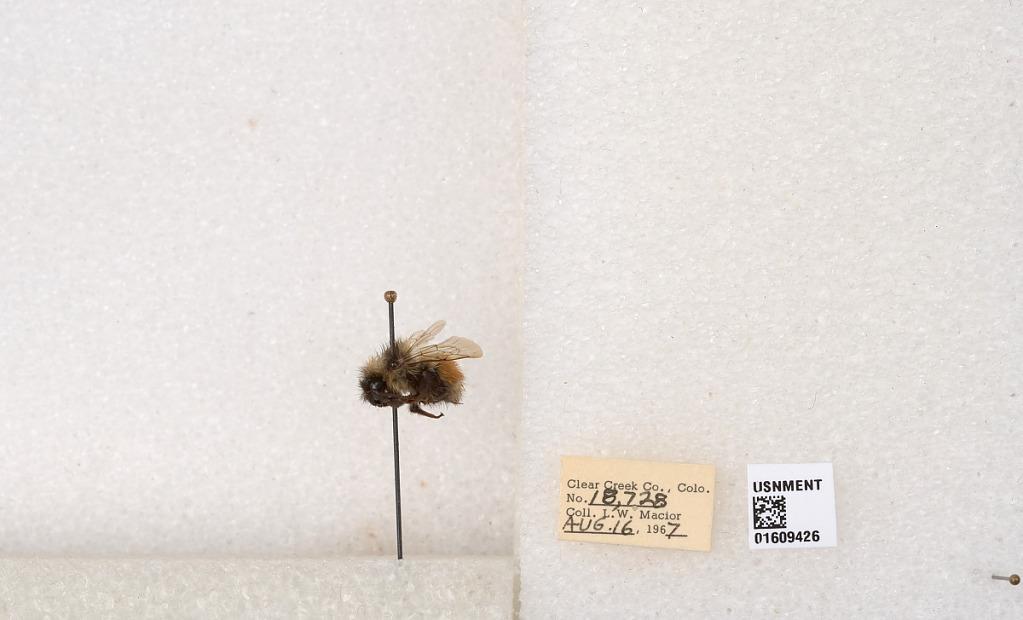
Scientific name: Bombus (Pyrobombus) sylvicola Kirby
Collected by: L. Macior
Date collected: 1967-8-16
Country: United States
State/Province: Colorado
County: Clear Creek
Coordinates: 39.6856, -105.645